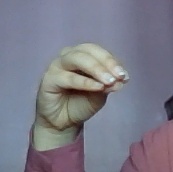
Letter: ha